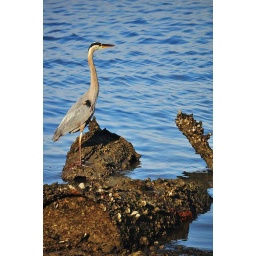
It flew down into the water and then crawled onto the ship waste by the shore.